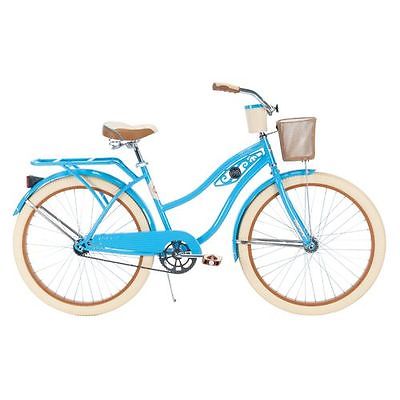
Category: bicycle